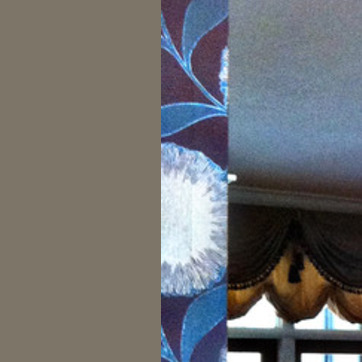
Material: wallpaper